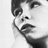
Emotion: neutral